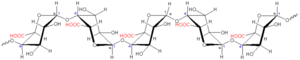
Acide Polygalacturonique. wiki allemande
Les pectines, ou plus largement les substances pectiques, sont des polyosides, rattachées aux glucides. Ce sont des substances exclusivement d’origine végétale. Les pectines sont présentes en grande quantité dans les parois primaires des dicotylédones, et en particulier dans les parois végétales de nombreux fruits et légumes. Elles sont extraites industriellement des coproduits de l'industrie des jus de fruits, principalement des agrumes et en moins grande quantité des marcs de pomme.